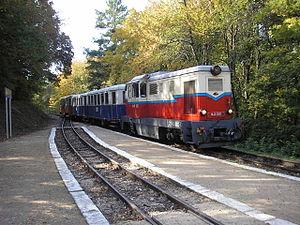
Széchenyihegy est un quartier de Budapest situé dans le 12ᵉ arrondissement de Budapest au cœur des collines de Buda sur le Széchenyi-hegy. Le quartier est accessible par le Fogaskerekű. C'est à son terminus que se situe la Gare de Széchenyi-hegy d'où part le Gyermekvasút vers Hűvösvölgy.